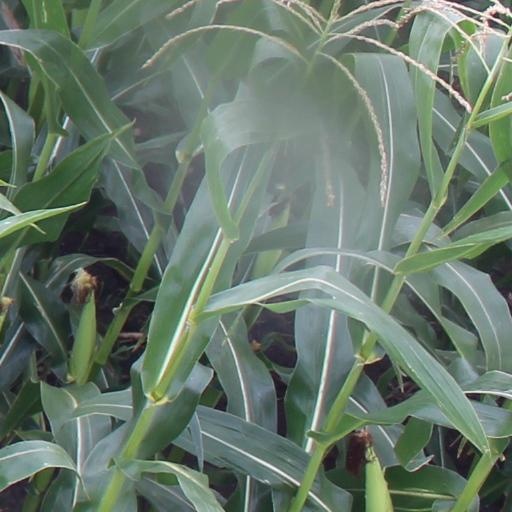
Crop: maize; corn